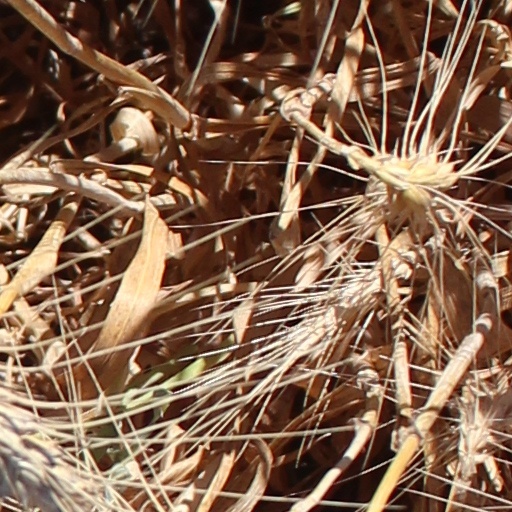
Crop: wheat